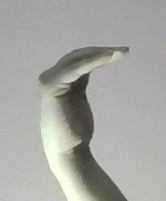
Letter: haa